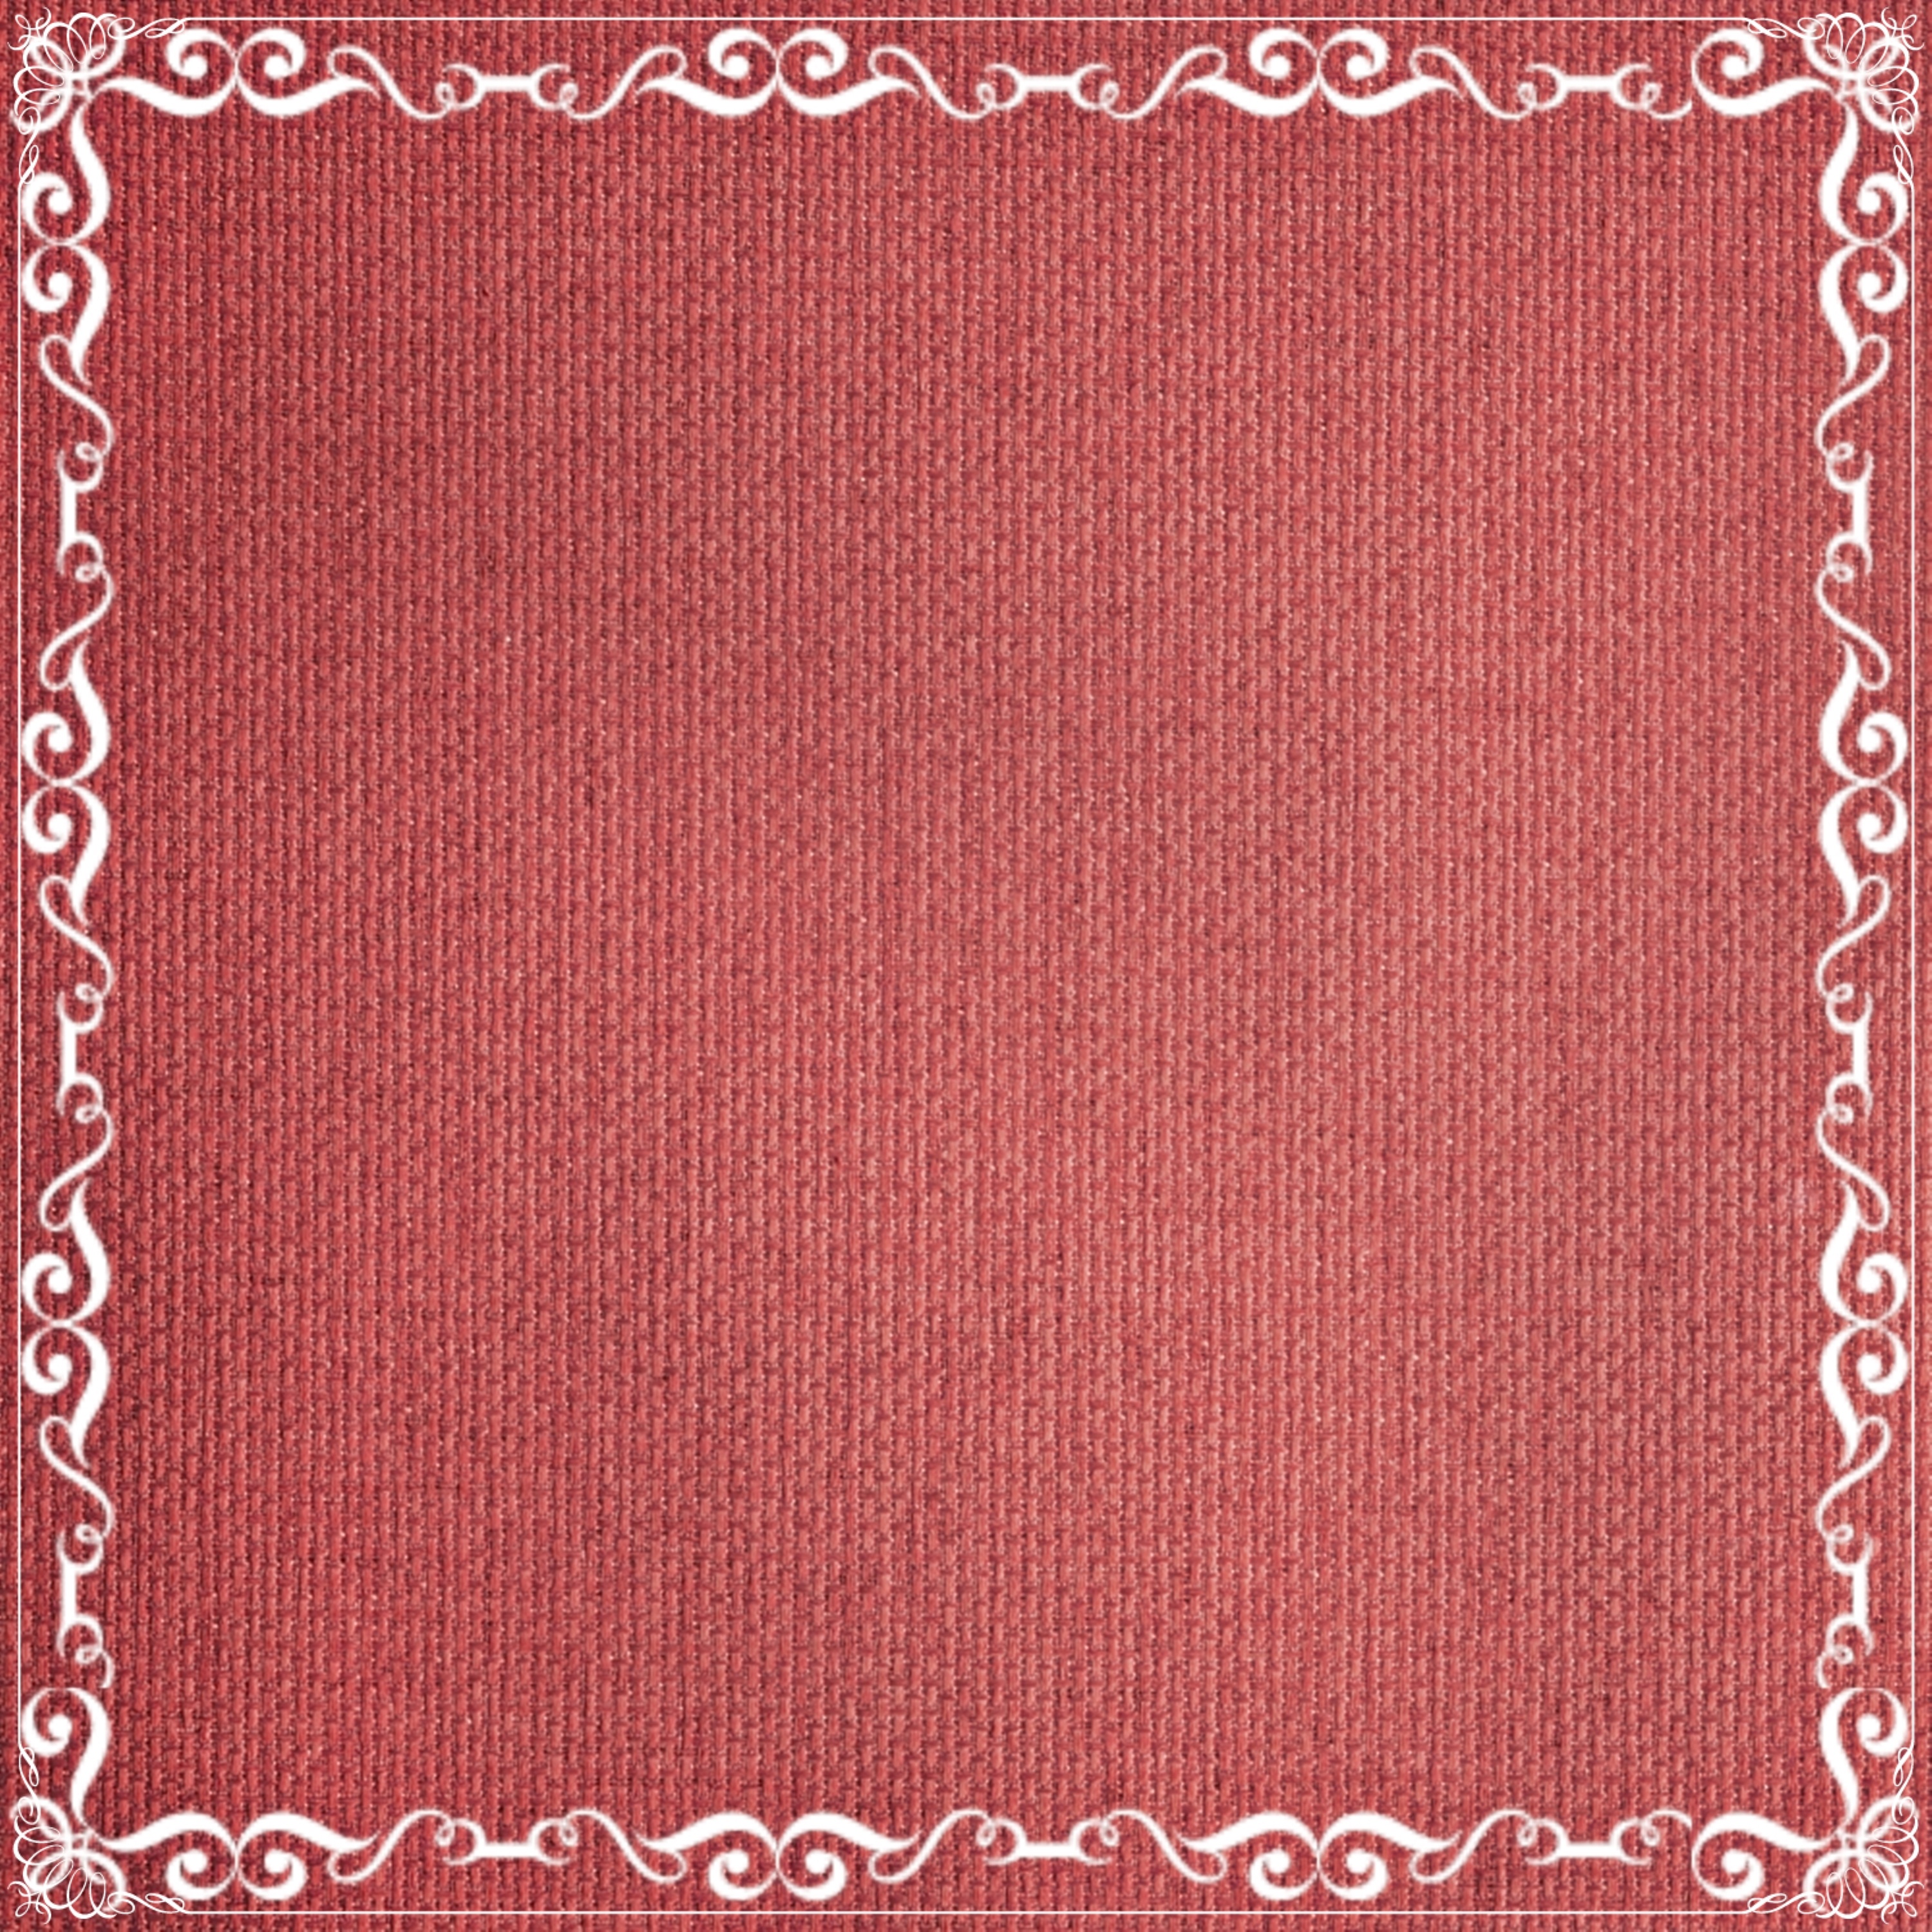
vintage, pattern, red, pink, fabric, burlap, font, textile, background, magenta, flooring